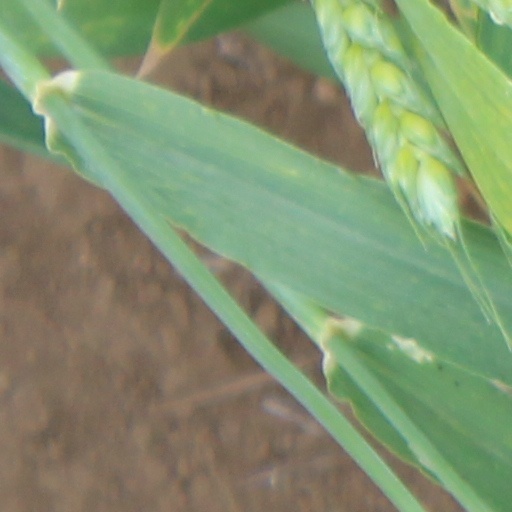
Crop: wheat